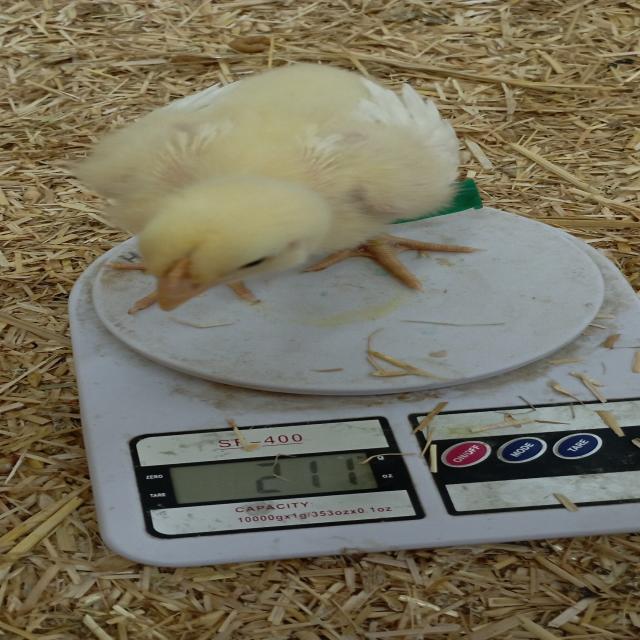
Weight: 211 g